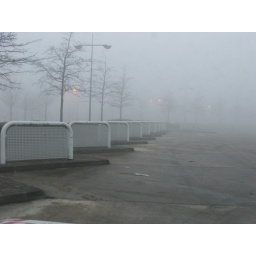
Coach stands behind the white rose centre in Leeds ... 7.30ish Am